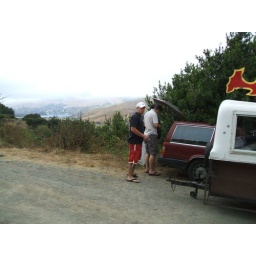
This guy had salmon and bounded children in his trunk. Mike and John will by fish from everyone.